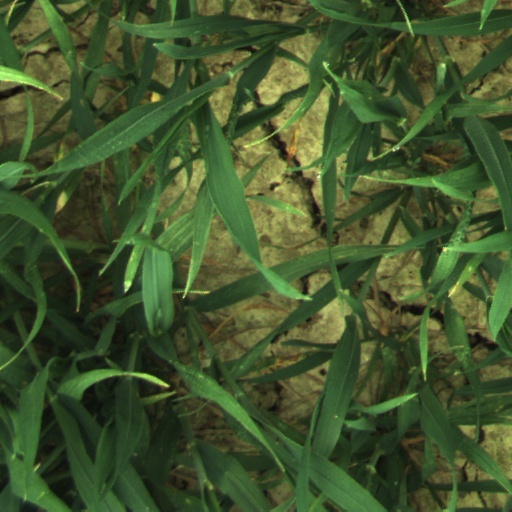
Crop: wheat